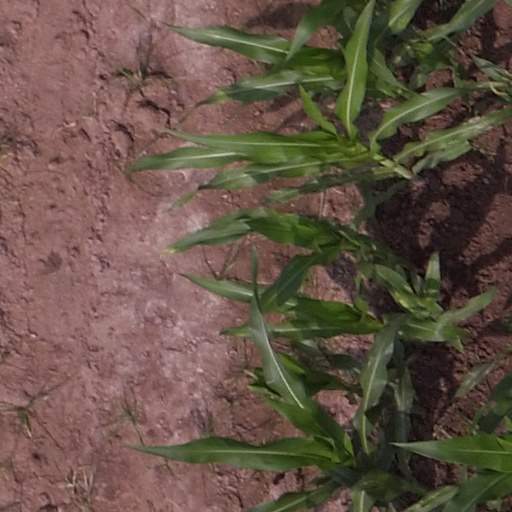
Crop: maize; corn